Kihachi Enomoto

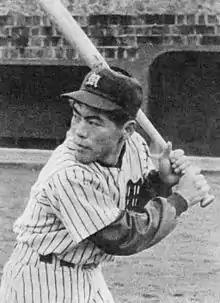
Enomoto in 1956

Straight out of high school, Enomoto started his career by winning the 1955 Pacific League Rookie of the Year Award. He was also an All-Star and led the league in walks. He came 10th in batting average, at .298. He set records for batters coming directly out of high school in runs, hits, doubles, walks and on-base percentage. The next year, Enomoto yet again led the league in walks and was also an All-Star. He also received his first Best Nine Award. Despite a slight decrease in stats, Enomoto still made the All-Star team in 1957. His stats decreased yet further in 1958, but he still made the All-Star team. 1958 marked the first time that he finished with more strikeouts than walks. His stats rose in 1959, playing in his fifth-straight all-star game and receiving his second Best Nine Award after hitting .276. In 1960, he played in an All-Star game and took home a Best Nine Award, but he also was a serious contender for the MVP Award after leading the league in batting average (.344), runs (94), hits (170), and doubles (37). His teammate, Kazuhiro Yamauchi, would win the title. Enomoto also went 3-for-15 in the 1960 Japan Series, as the Orions were swept by the Taiyo Whales. He would continue his form in 1961, hitting .331 (2nd in the league, behind Isao Harimoto) where he would make his 7th straight All-Star game and win his 3rd straight Best Nine Award. He hit 17 home runs in 1962, setting a personal record at that point. He led the league in hits with 160 as he was once again an All-Star and Best Nine Award selection. He would continue his All-Star and Best Nine streak through 1963 and 1964, leading the league in walks and hit by pitches in the latter year, before ending both of them in 1965, when he hit only .268, his lowest since 1958. He followed his subpar 1965 season with what could arguably be his best season, leading the league in hits (167), doubles (31), total bases (272), OBP (.434), slugging (.571), and average (.351). He took home the Best Nine and was an All-Star for the 11th time, but the MVP award went to Katsuya Nomura. 1967 marked the last time he would lead in any major category, with 83 walks. 1968 would be the last time he would be an All-Star (his 12th time) or a Best Nine selection (his 9th, a record). On July 21, 1968, Enomoto would get his 2,000th hit, doubling off of Hall of Famer Keishi Suzuki. Aged 31 years and 7 months, he was the youngest player ever to reach the mark and the 3rd all-time. He set more records, including setting a streak of 1,516 error-free chances from 1967 to 1968, and a .999 fielding percentage at first in 1968. In 1969, he hit .273, which would increase to .284 in 1970. His last year as an Orion, 1971, saw him bat .244 in just 45 games. The Orions lost the Japan Series to the Yomiuri Giants, leaving Enomoto without a Japan Series title.